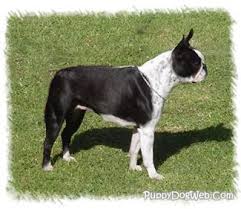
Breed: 230-n000084-Boston_bull